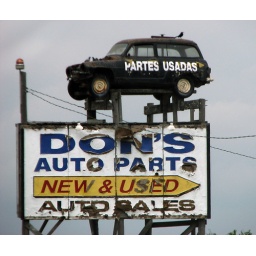
Both the car and the sign have seen brighter days -- but the junkyard is still in business.